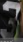
Number: 3